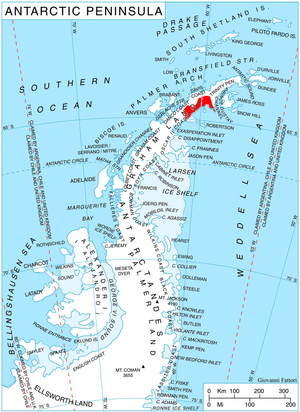
L’expédition Antarctic ou expédition antarctique suédoise fut l'unique expédition suédoise en Antarctique du début du XXᵉ siècle. Elle fut menée entre 1901 et 1904, lors de l'âge héroïque de l'exploration en Antarctique, par le suédois Otto Nordenskjöld, chef d'expédition et le norvégien Carl Anton Larsen, commandant du navire Antarctic, à destination de la péninsule Antarctique. Le bateau avait embarqué 24 autres personnes dont l'argentin José Sobral.
Le pic Gousla est le pic culminant à 1 200 mètres dans les contreforts sud-est du plateau de Détroit, sur la côte Nordenskjöld, dans la terre de Graham, en Antarctique, à l'extrémité nord-nord-ouest d'une étroite crête rocheuse de 3,9 kilomètres de long surmontant le glacier Desudava au nord et à l'est, la baie Mundraga au sud-est et le glacier Boryana au sud.